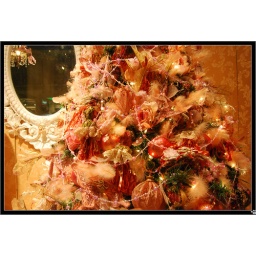
Xmas tree in the window